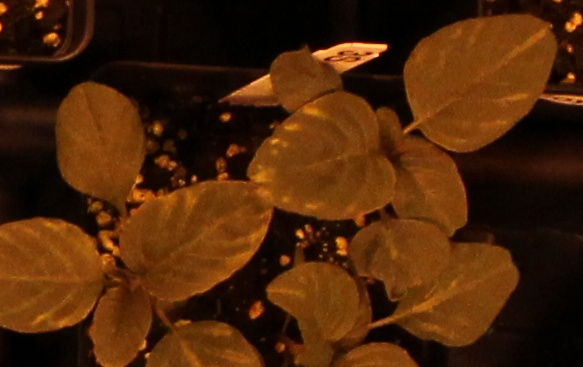
Label: Redroot Pigweed